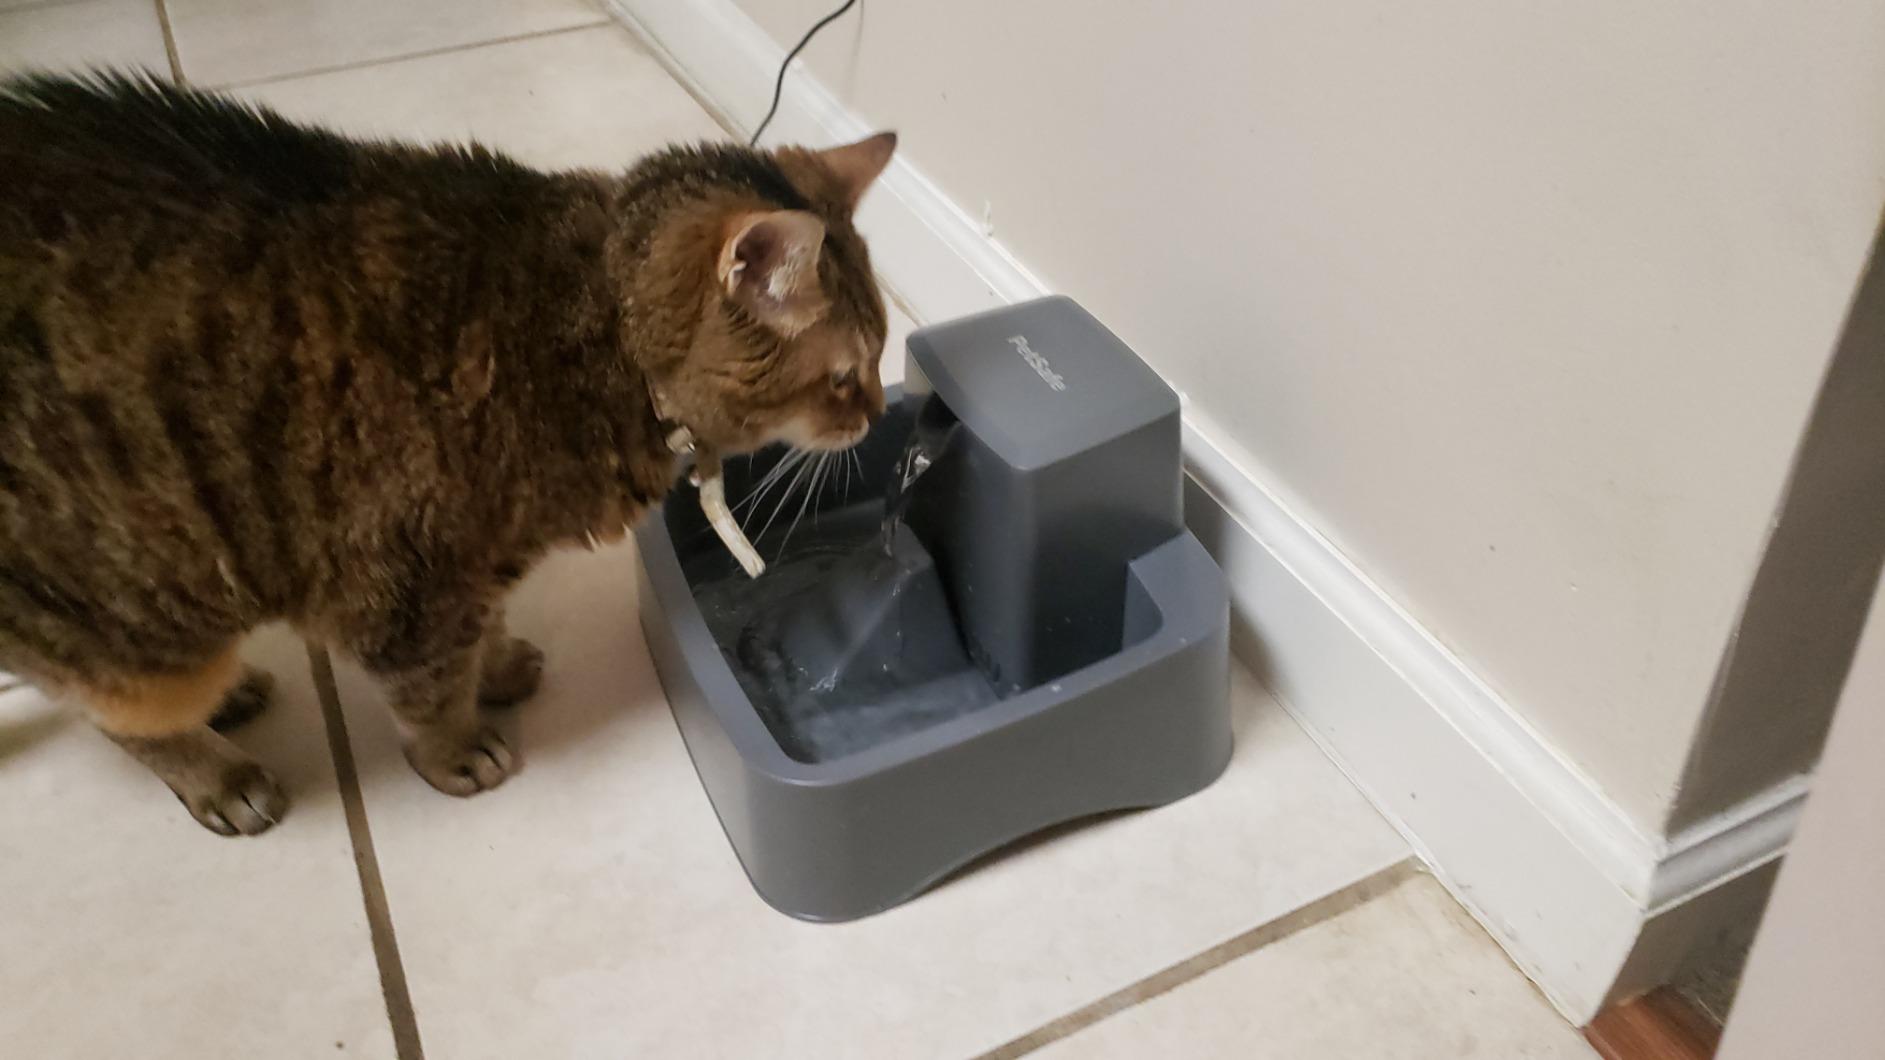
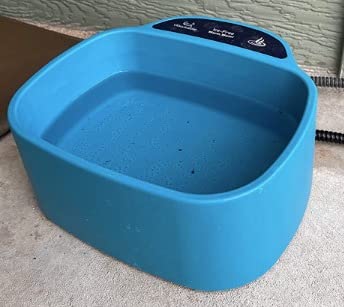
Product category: items_bowl
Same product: no